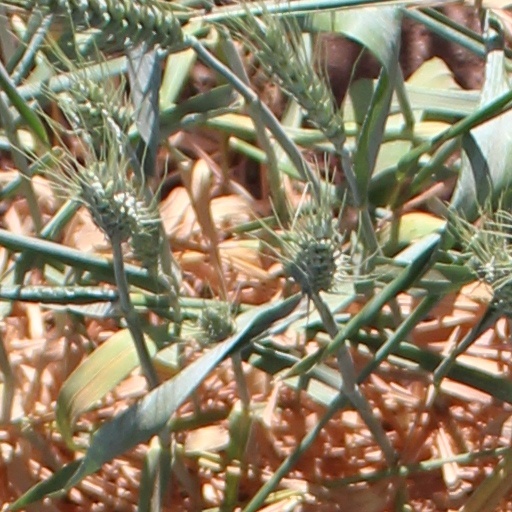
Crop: wheat